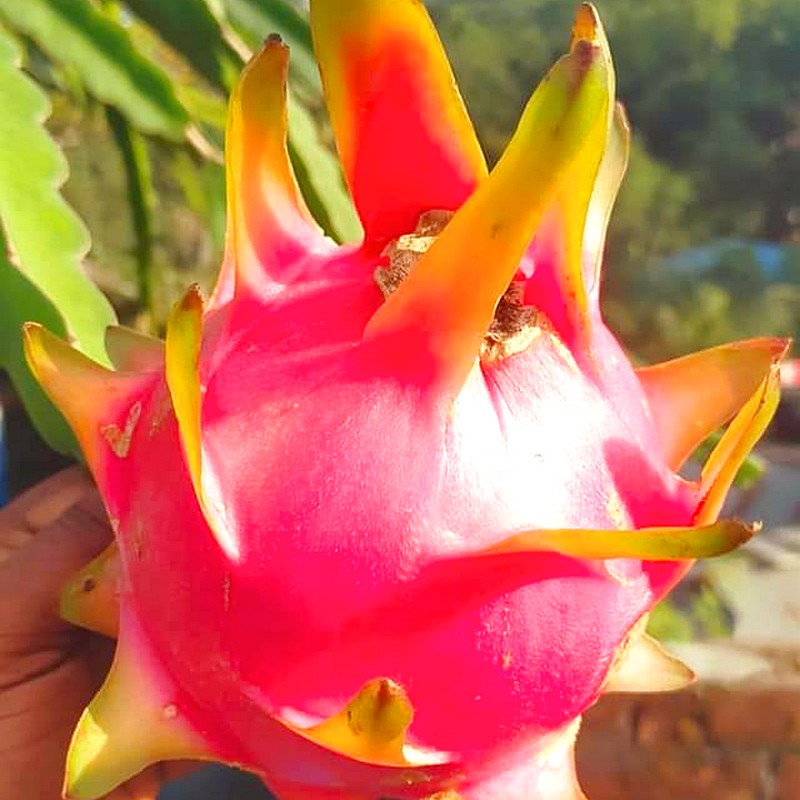
Label: Mature Dragon Fruit